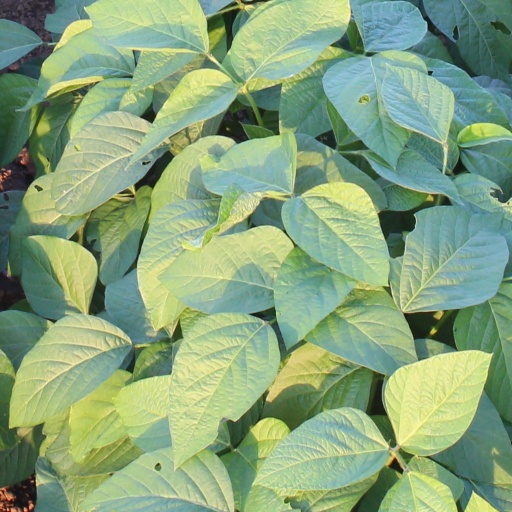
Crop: soybean